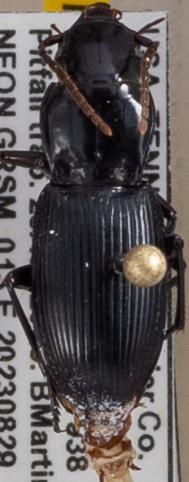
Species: Pterostichus acutipes acutipes
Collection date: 2023-08-29
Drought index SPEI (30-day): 1.962
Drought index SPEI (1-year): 0.17
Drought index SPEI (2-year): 0.612